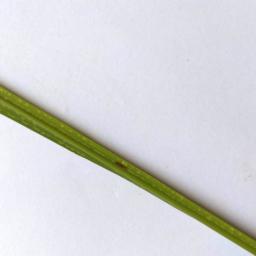
Label: Rice___Brown_Spot